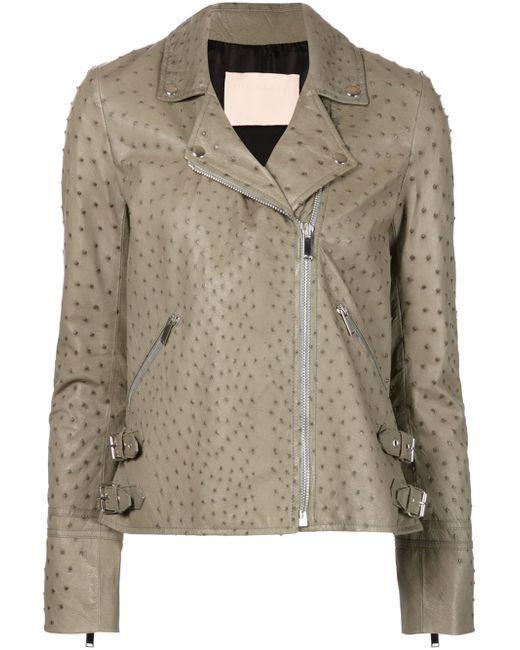
Beige Farbe Leder Damenjacke mit kleinen schwarzen Löchern